Les Armstrong

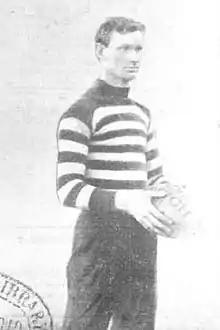
Armstrong in 1910

James Leslie Armstrong (16 June 1887 – 4 December 1964) was an Australian rules footballer who played with Geelong in the Victorian Football League (VFL).